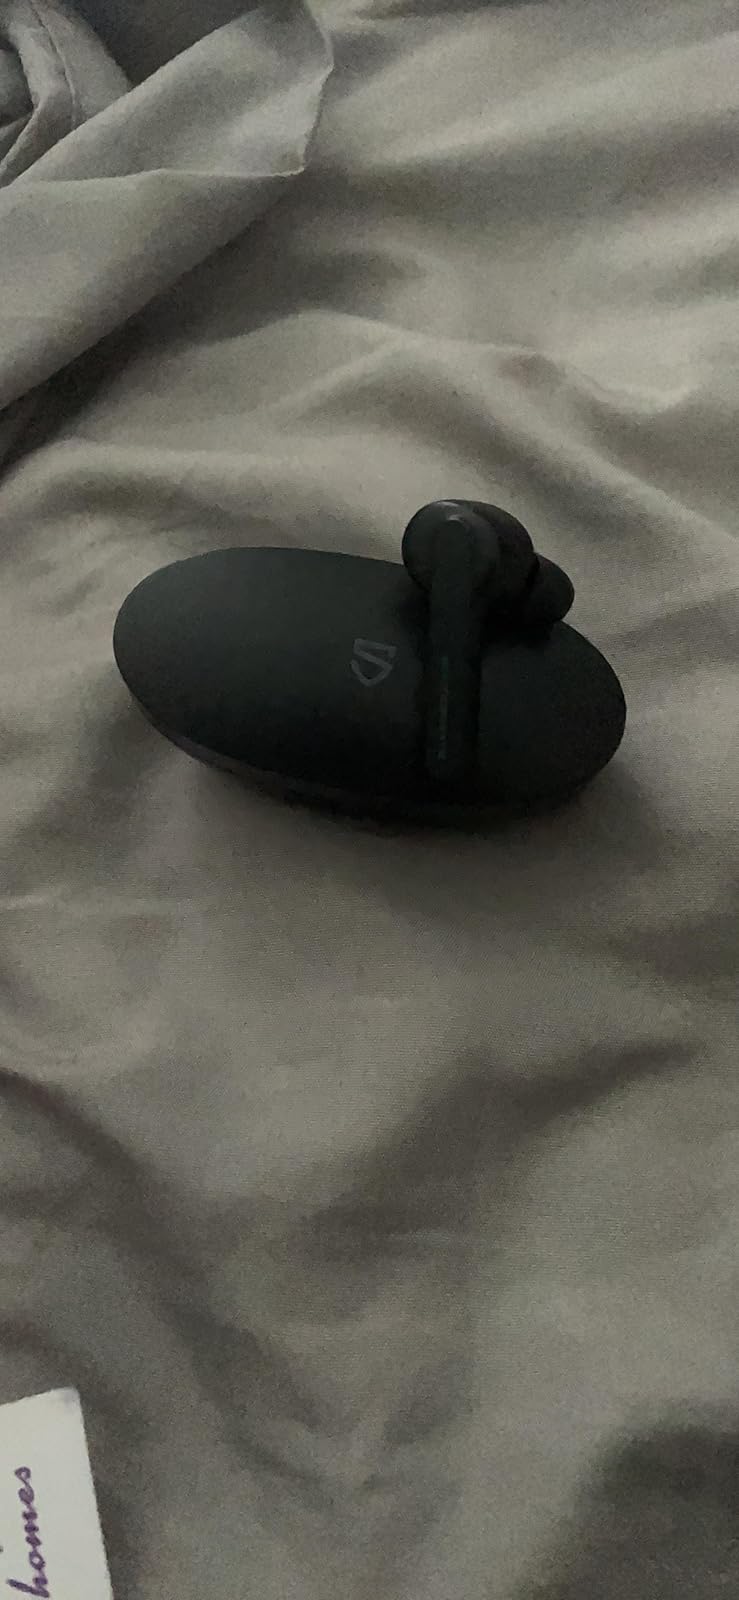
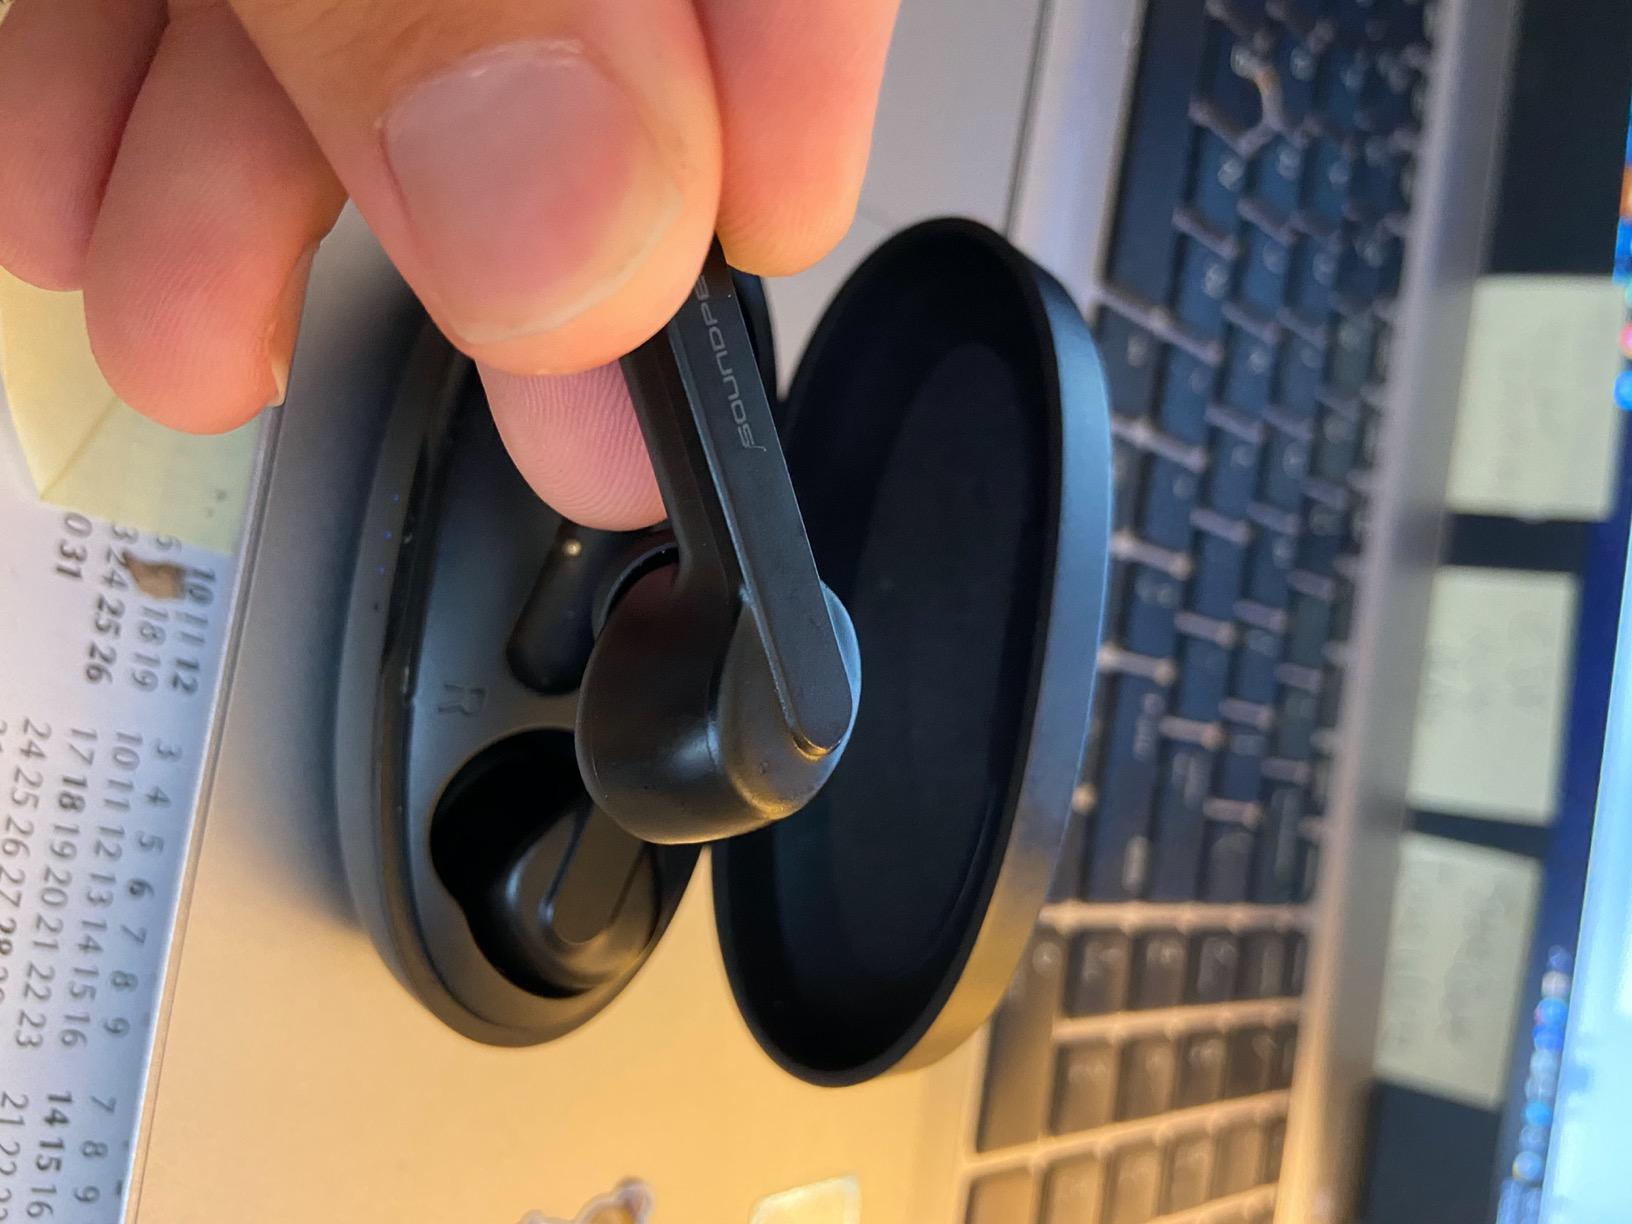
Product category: earbuds
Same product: yes